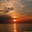
Label: sea